Evidenzbureau

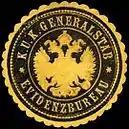
Evidenzbureau seal

The k.u.k. Evidenzbureau (lit. ""Imperial and Royal Evidence Bureau"") was the common military intelligence service of the Austro-Hungarian Empire.